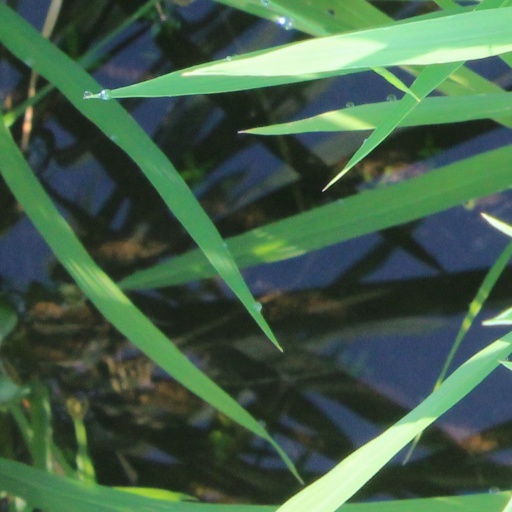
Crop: rice